Thomas D. Edwards

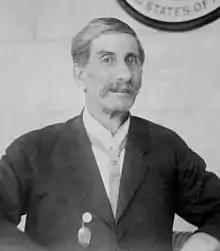

Thomas D. Edwards (1847–1935) was the U.S. Consul at Ciudad Juarez, Mexico, 1905–17 and Cornwall, Ontario, 1919–22.